Daisuke Enomoto

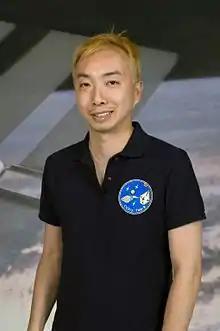
Enomoto in 2006

is a Japanese businessman and former livedoor executive who hoped to become the fourth space tourist. He had trained at Star City, Moscow in Russia to fly with two members of Expedition 14 on board Soyuz TMA-9, which was launched on September 18, 2006.